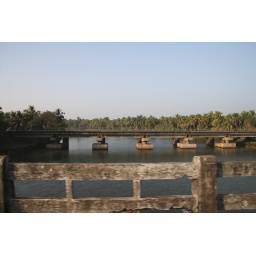
One of the many rail and road bridge pairs across the rivers in Kerala.